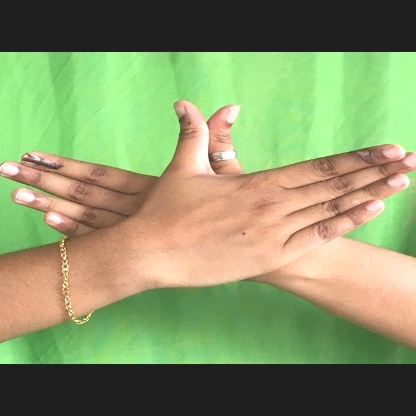
Mudra: Garuda